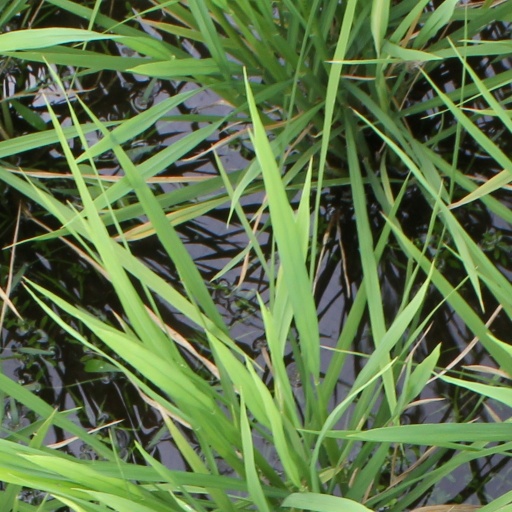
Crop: rice